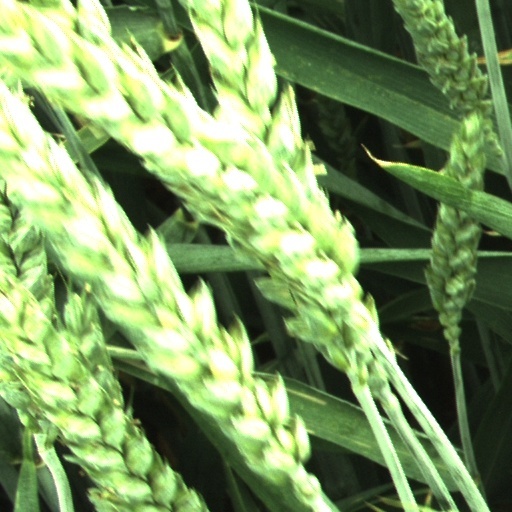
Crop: wheat